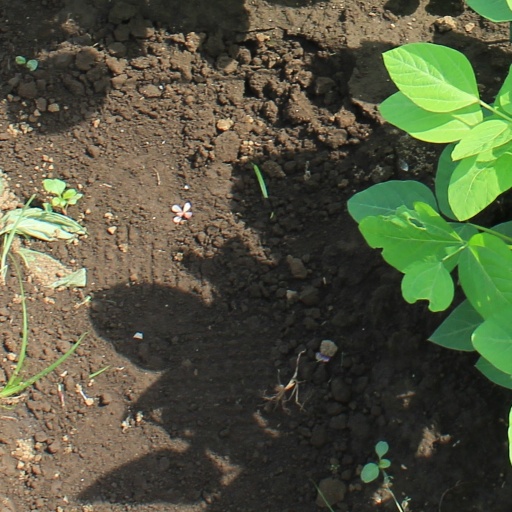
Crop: soybean